Portland Beavers

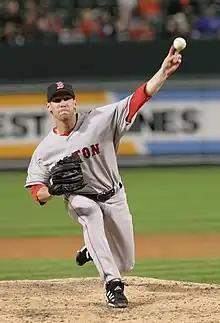
Craig Breslow

A decade later, Beavers owner Joe Buzas moved the team after the 1993 season east to Salt Lake City, where they became the Salt Lake Buzz in 1994 in a brand new ballpark. The team was renamed the Stingers in 2001, and have been the Bees since the 2006 season. For the first time since 1894, Portland was without professional baseball.